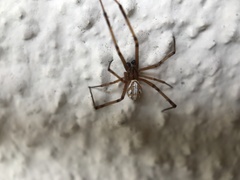
Species: Lactrodectus_hesperus